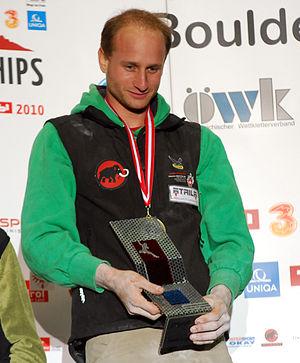
Cédric Lachat, né le 17 août 1984, est un grimpeur et spéléologue suisse. En escalade, il se distingue durant une quinzaine d'années dans les épreuves internationales de difficulté et de bloc, puis se consacre à des voies sportives du neuvième degré en falaise.